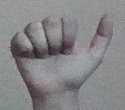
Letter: dhad